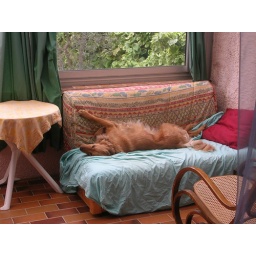
old clic-clac couch recycled into dog bed in the sun-room